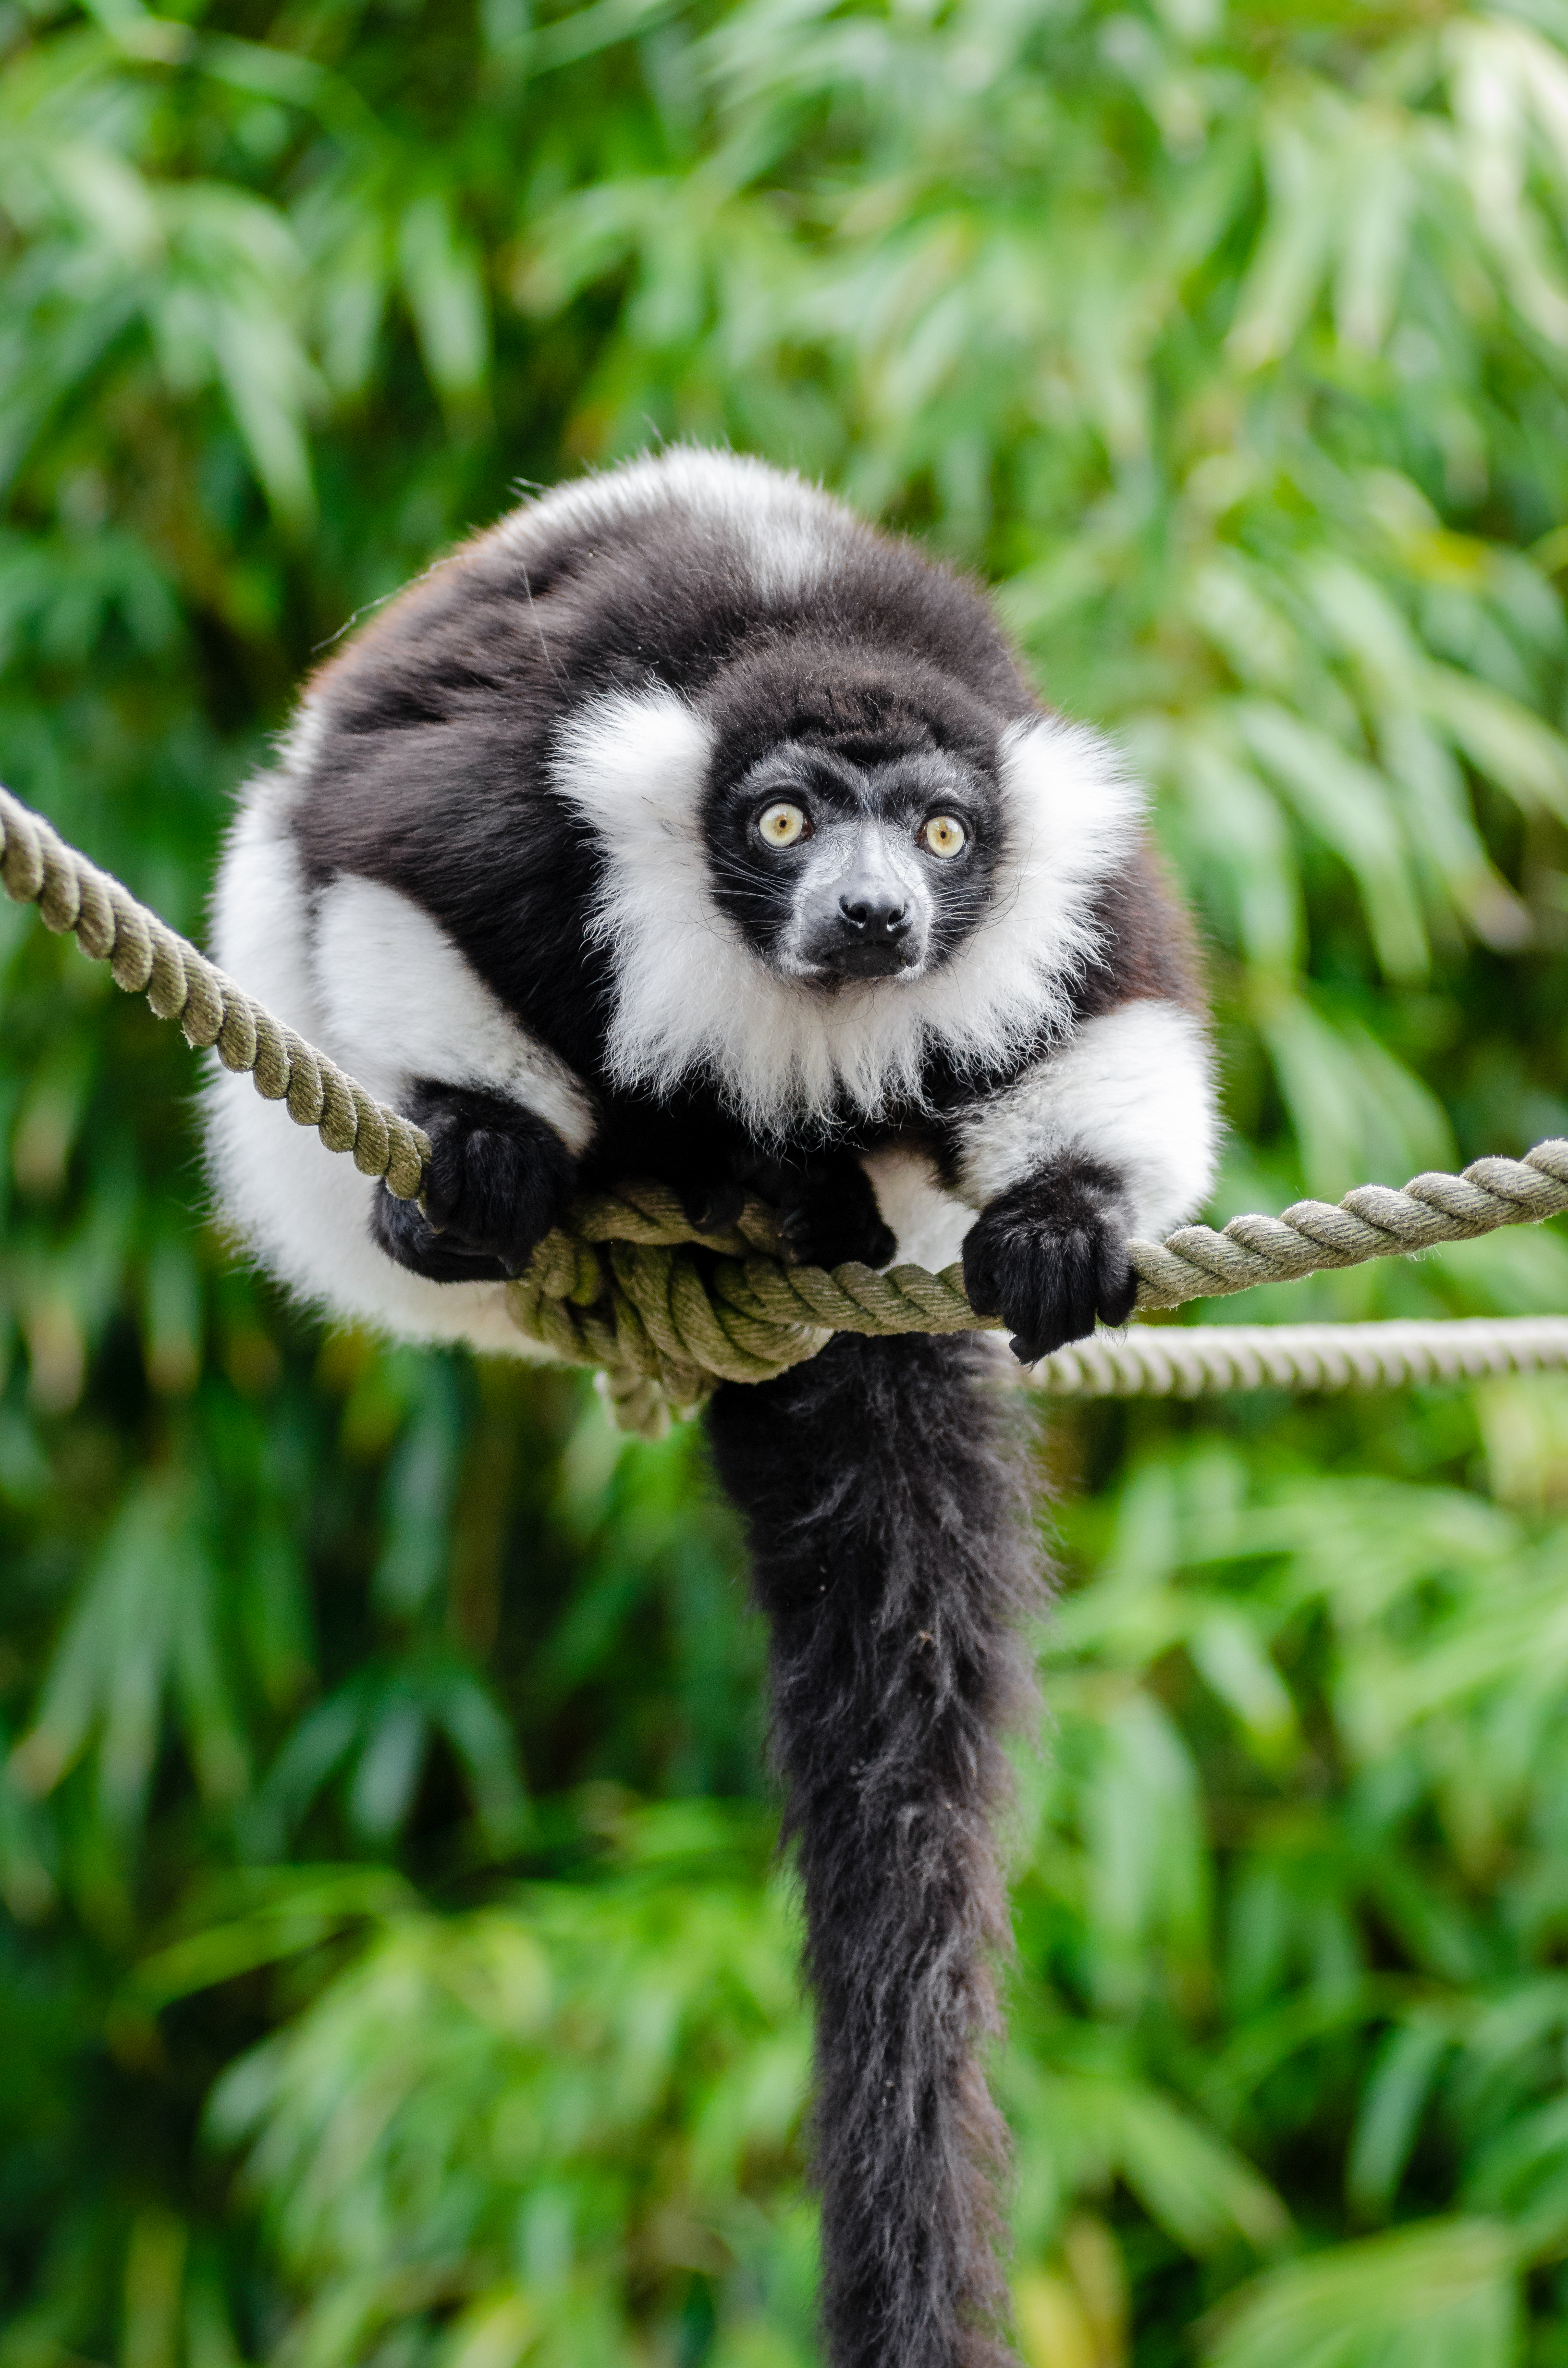
nature, animal, wildlife, zoo, beak, mammal, fauna, primate, madagascar, vertebrate, lemur, new world monkey